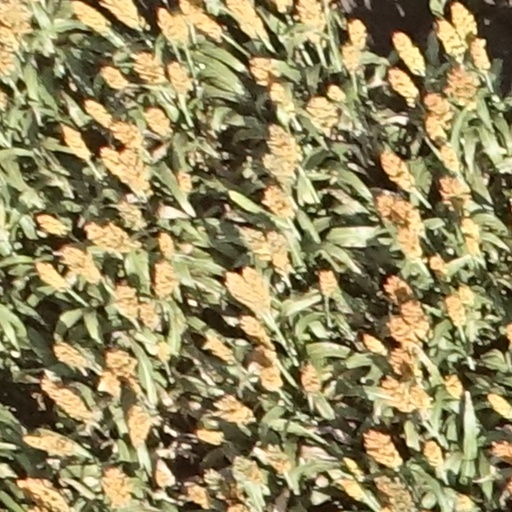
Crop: sorghum